Karlovy lázně

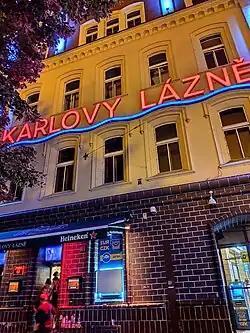
Karlovy lázně nightclub by night

Karlovy lázně (meaning "Charles' Spa") is a nightclub in Prague, Czech Republic, situated 50 meters from the eastern end of the Charles Bridge on the bank of the Vltava River. The building housing the club was a bath-house dating from the 14th century, and retains some original features, such as mosaic wall tiling and Roman spa-pools now used as dance floors. The club has five floors, with each floor playing a different style of music, a fact which features heavily in the club's marketing.